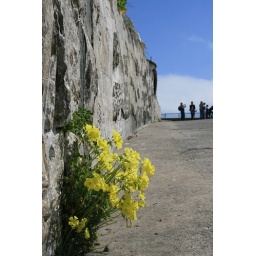
flowers in the wall